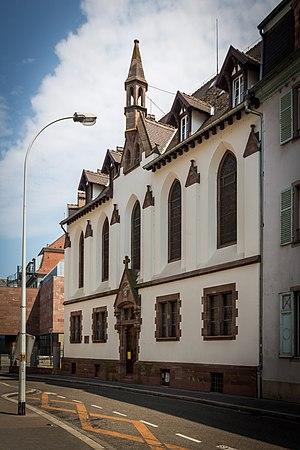
Les Diaconesses de Strasbourg sont une communauté religieuse protestante toujours active à Strasbourg, issue des « Servantes des Pauvres » et fondée en 1842.